Walter Fyshe

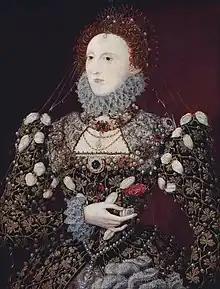
Elizabeth I by Nicholas Hilliard, the tailoring of the gown shows French influence

In 1565, Fyshe made gowns for six maids of honour to wear at the wedding of Anne Russell to the Earl of Warwick. The gowns of yellow satin guarded with green velvet dressed with silver lace were made for Mary Howard, Anne Windsor, Katherine Brydges, Katherine Knyvett, Mary Radcliffe, and Dorothy Broke. A black velvet gown made in 1578 for Frances Vaughan (a maid of honour, daughter of John Vaughan and a relation of Blanche Parry) was decorated with broad and narrow "lases of Venice silver", these laces were decorative strips or braids woven from metallic thread. The laces and other "garnishments" were supplied by the Queen's silkwoman.